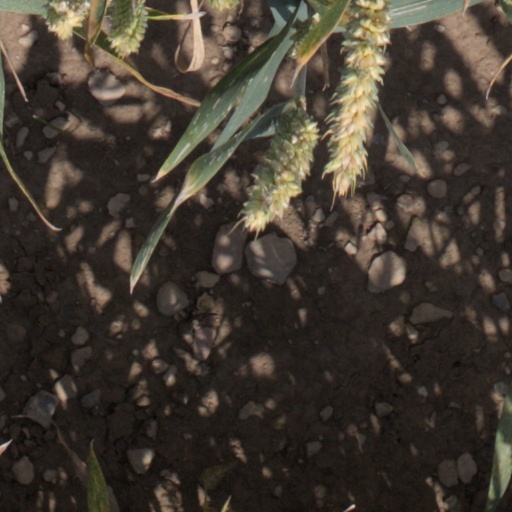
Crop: wheat